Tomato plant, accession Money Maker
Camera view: vertical (180 deg); turntable rotation: 300 degrees
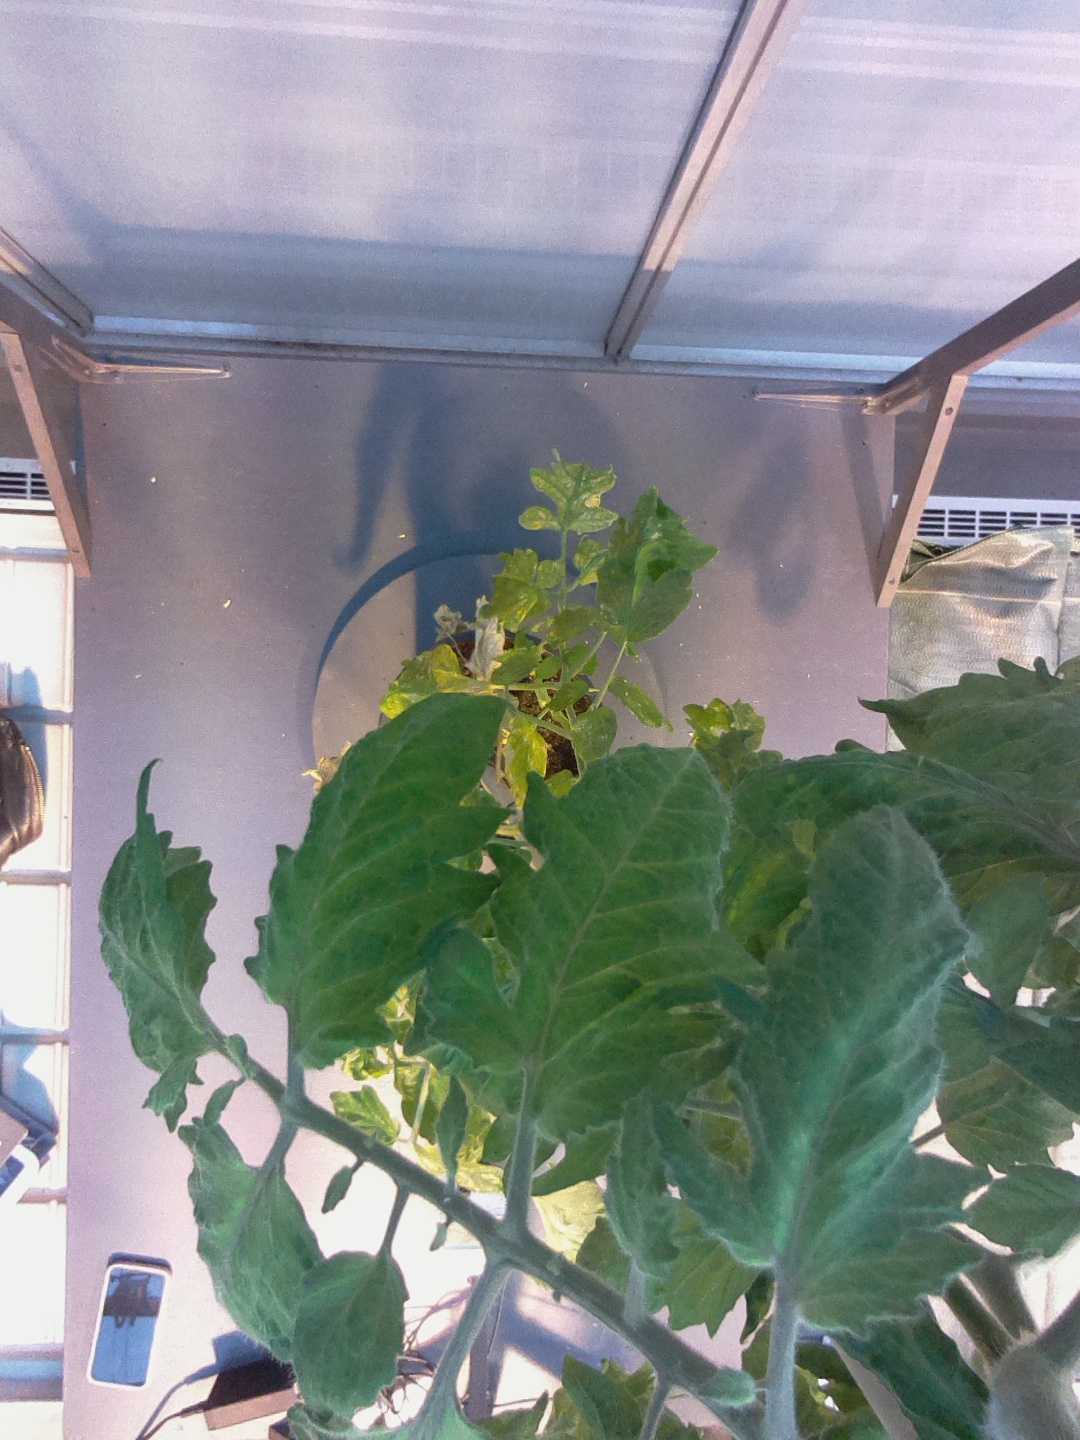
BBCH growth stage 73: 30%-40% of final fruit size